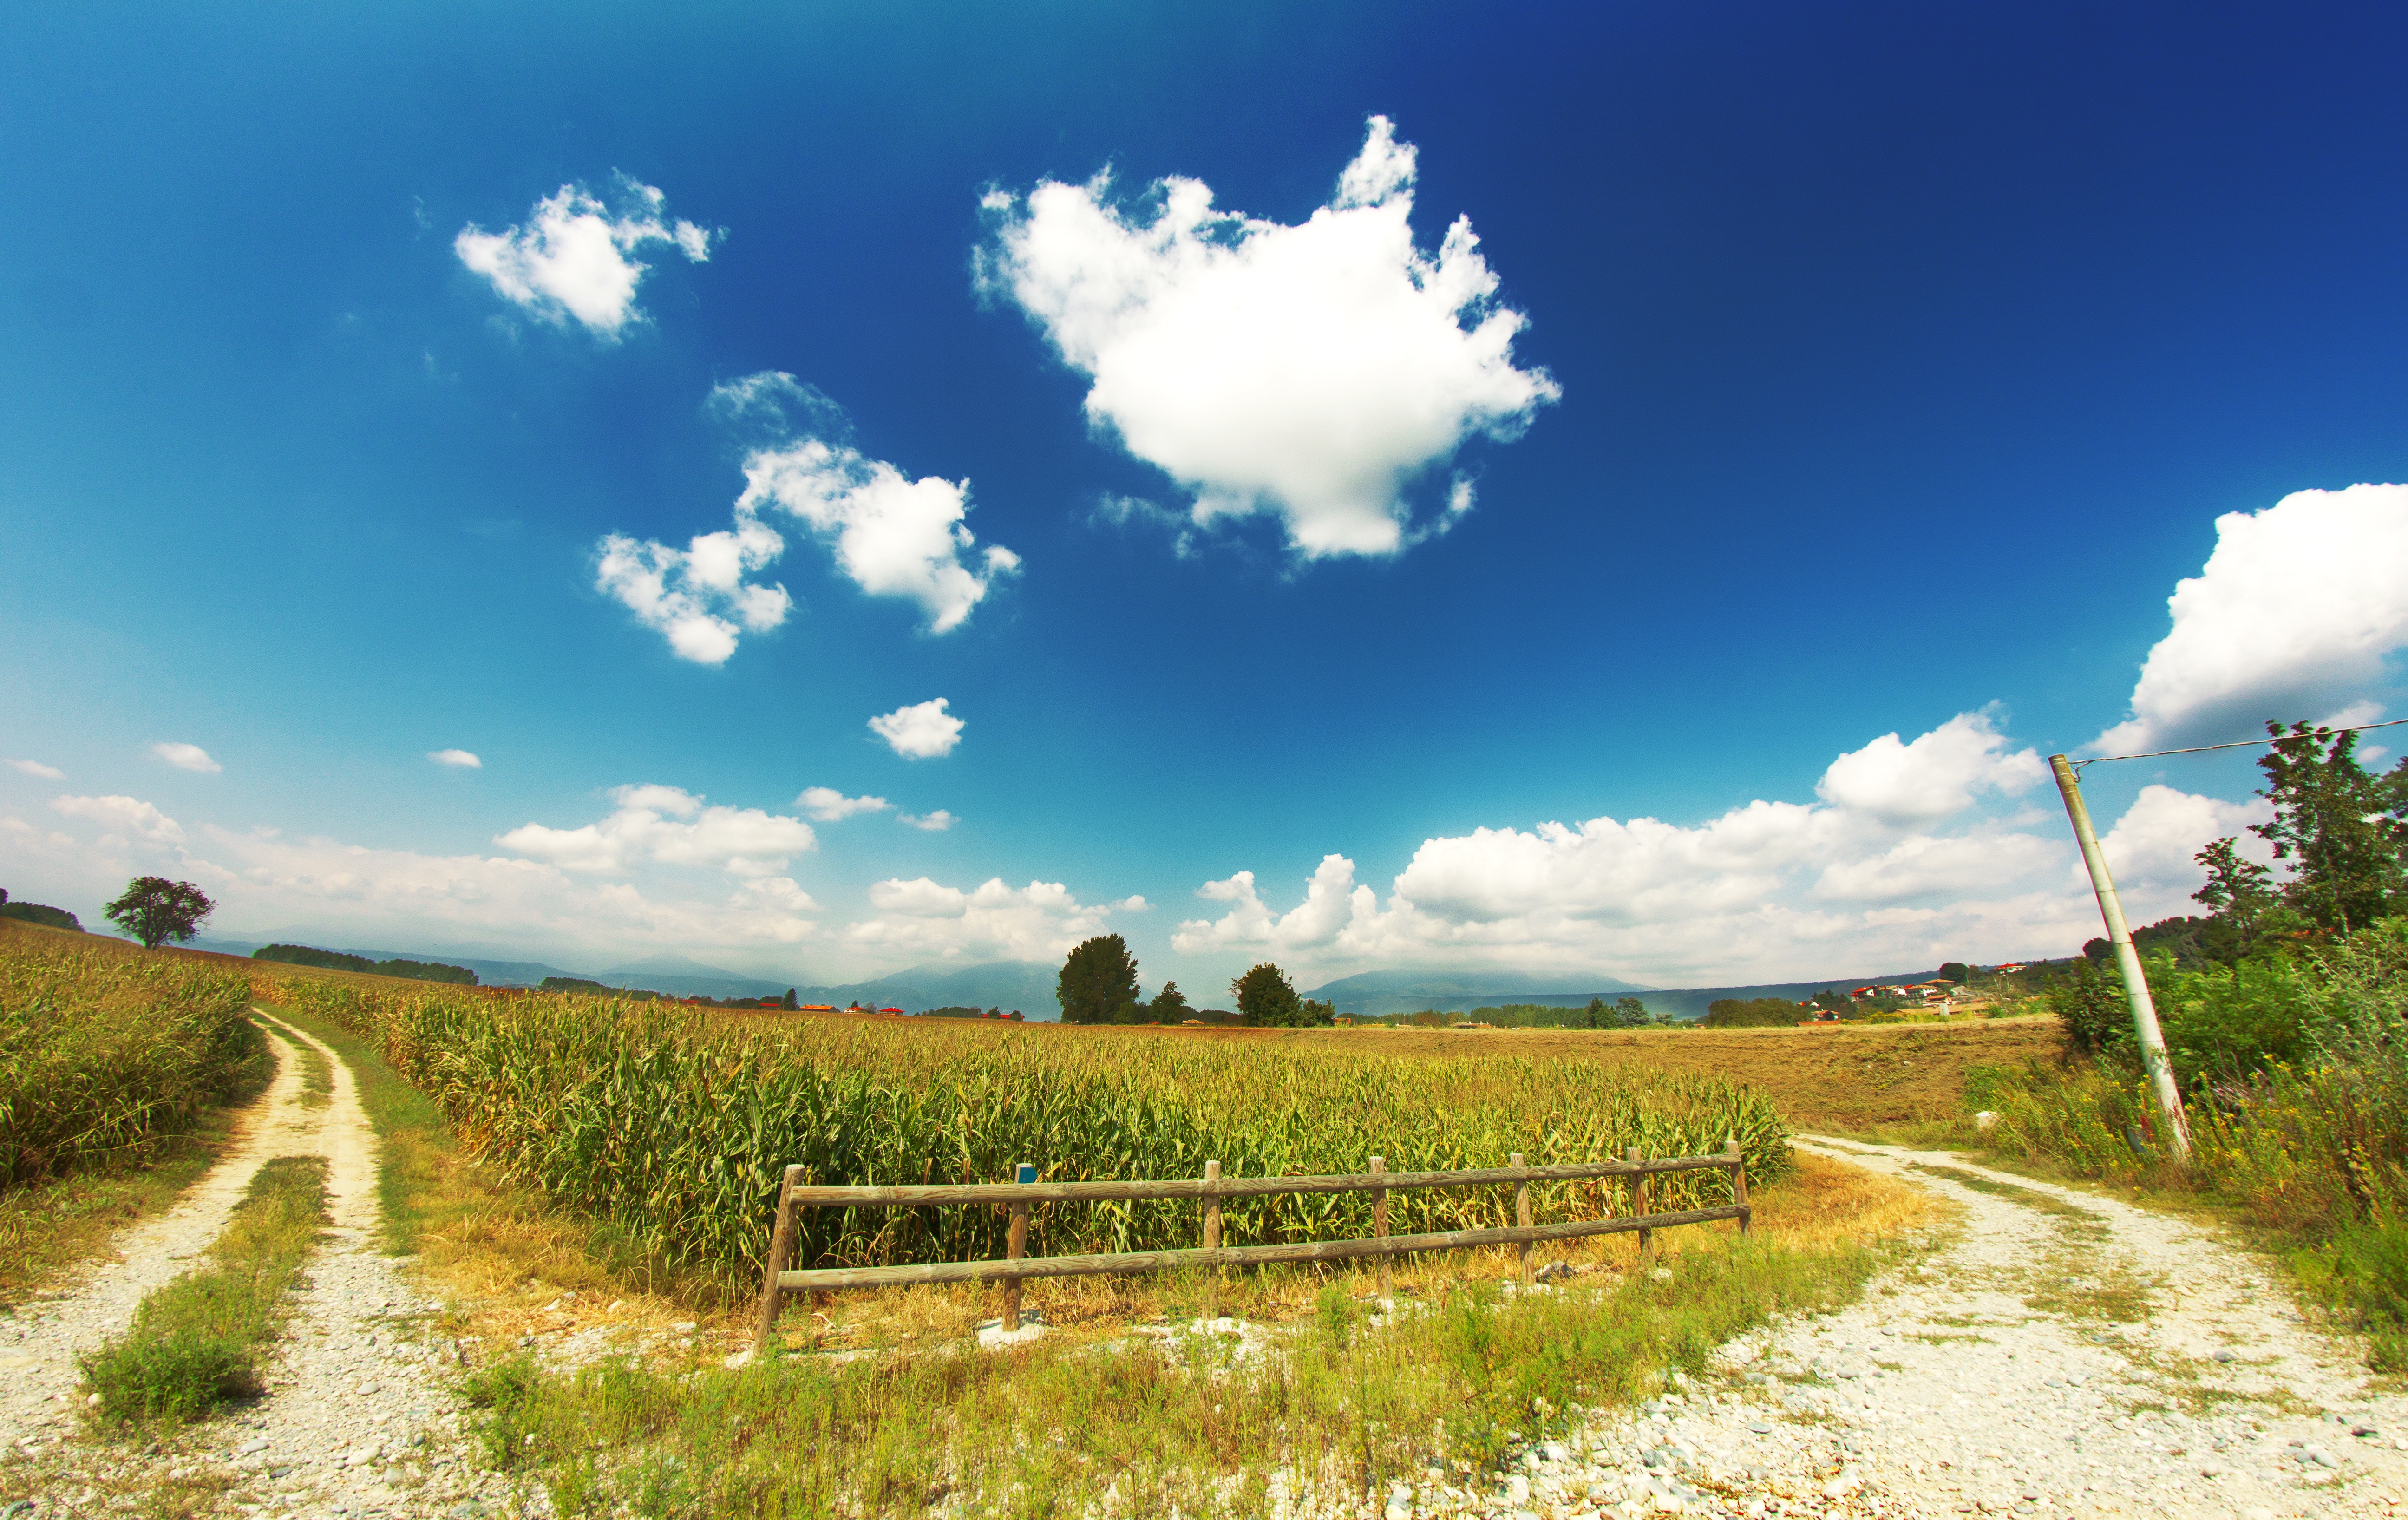
landscape, nature, grass, outdoor, horizon, cloud, sky, field, meadow, prairie, hill, summer, dirt road, pasture, agriculture, plain, clouds, grassland, plateau, summertime, beautiful, ecosystem, steppe, rural area, grass family